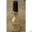
Label: bottle